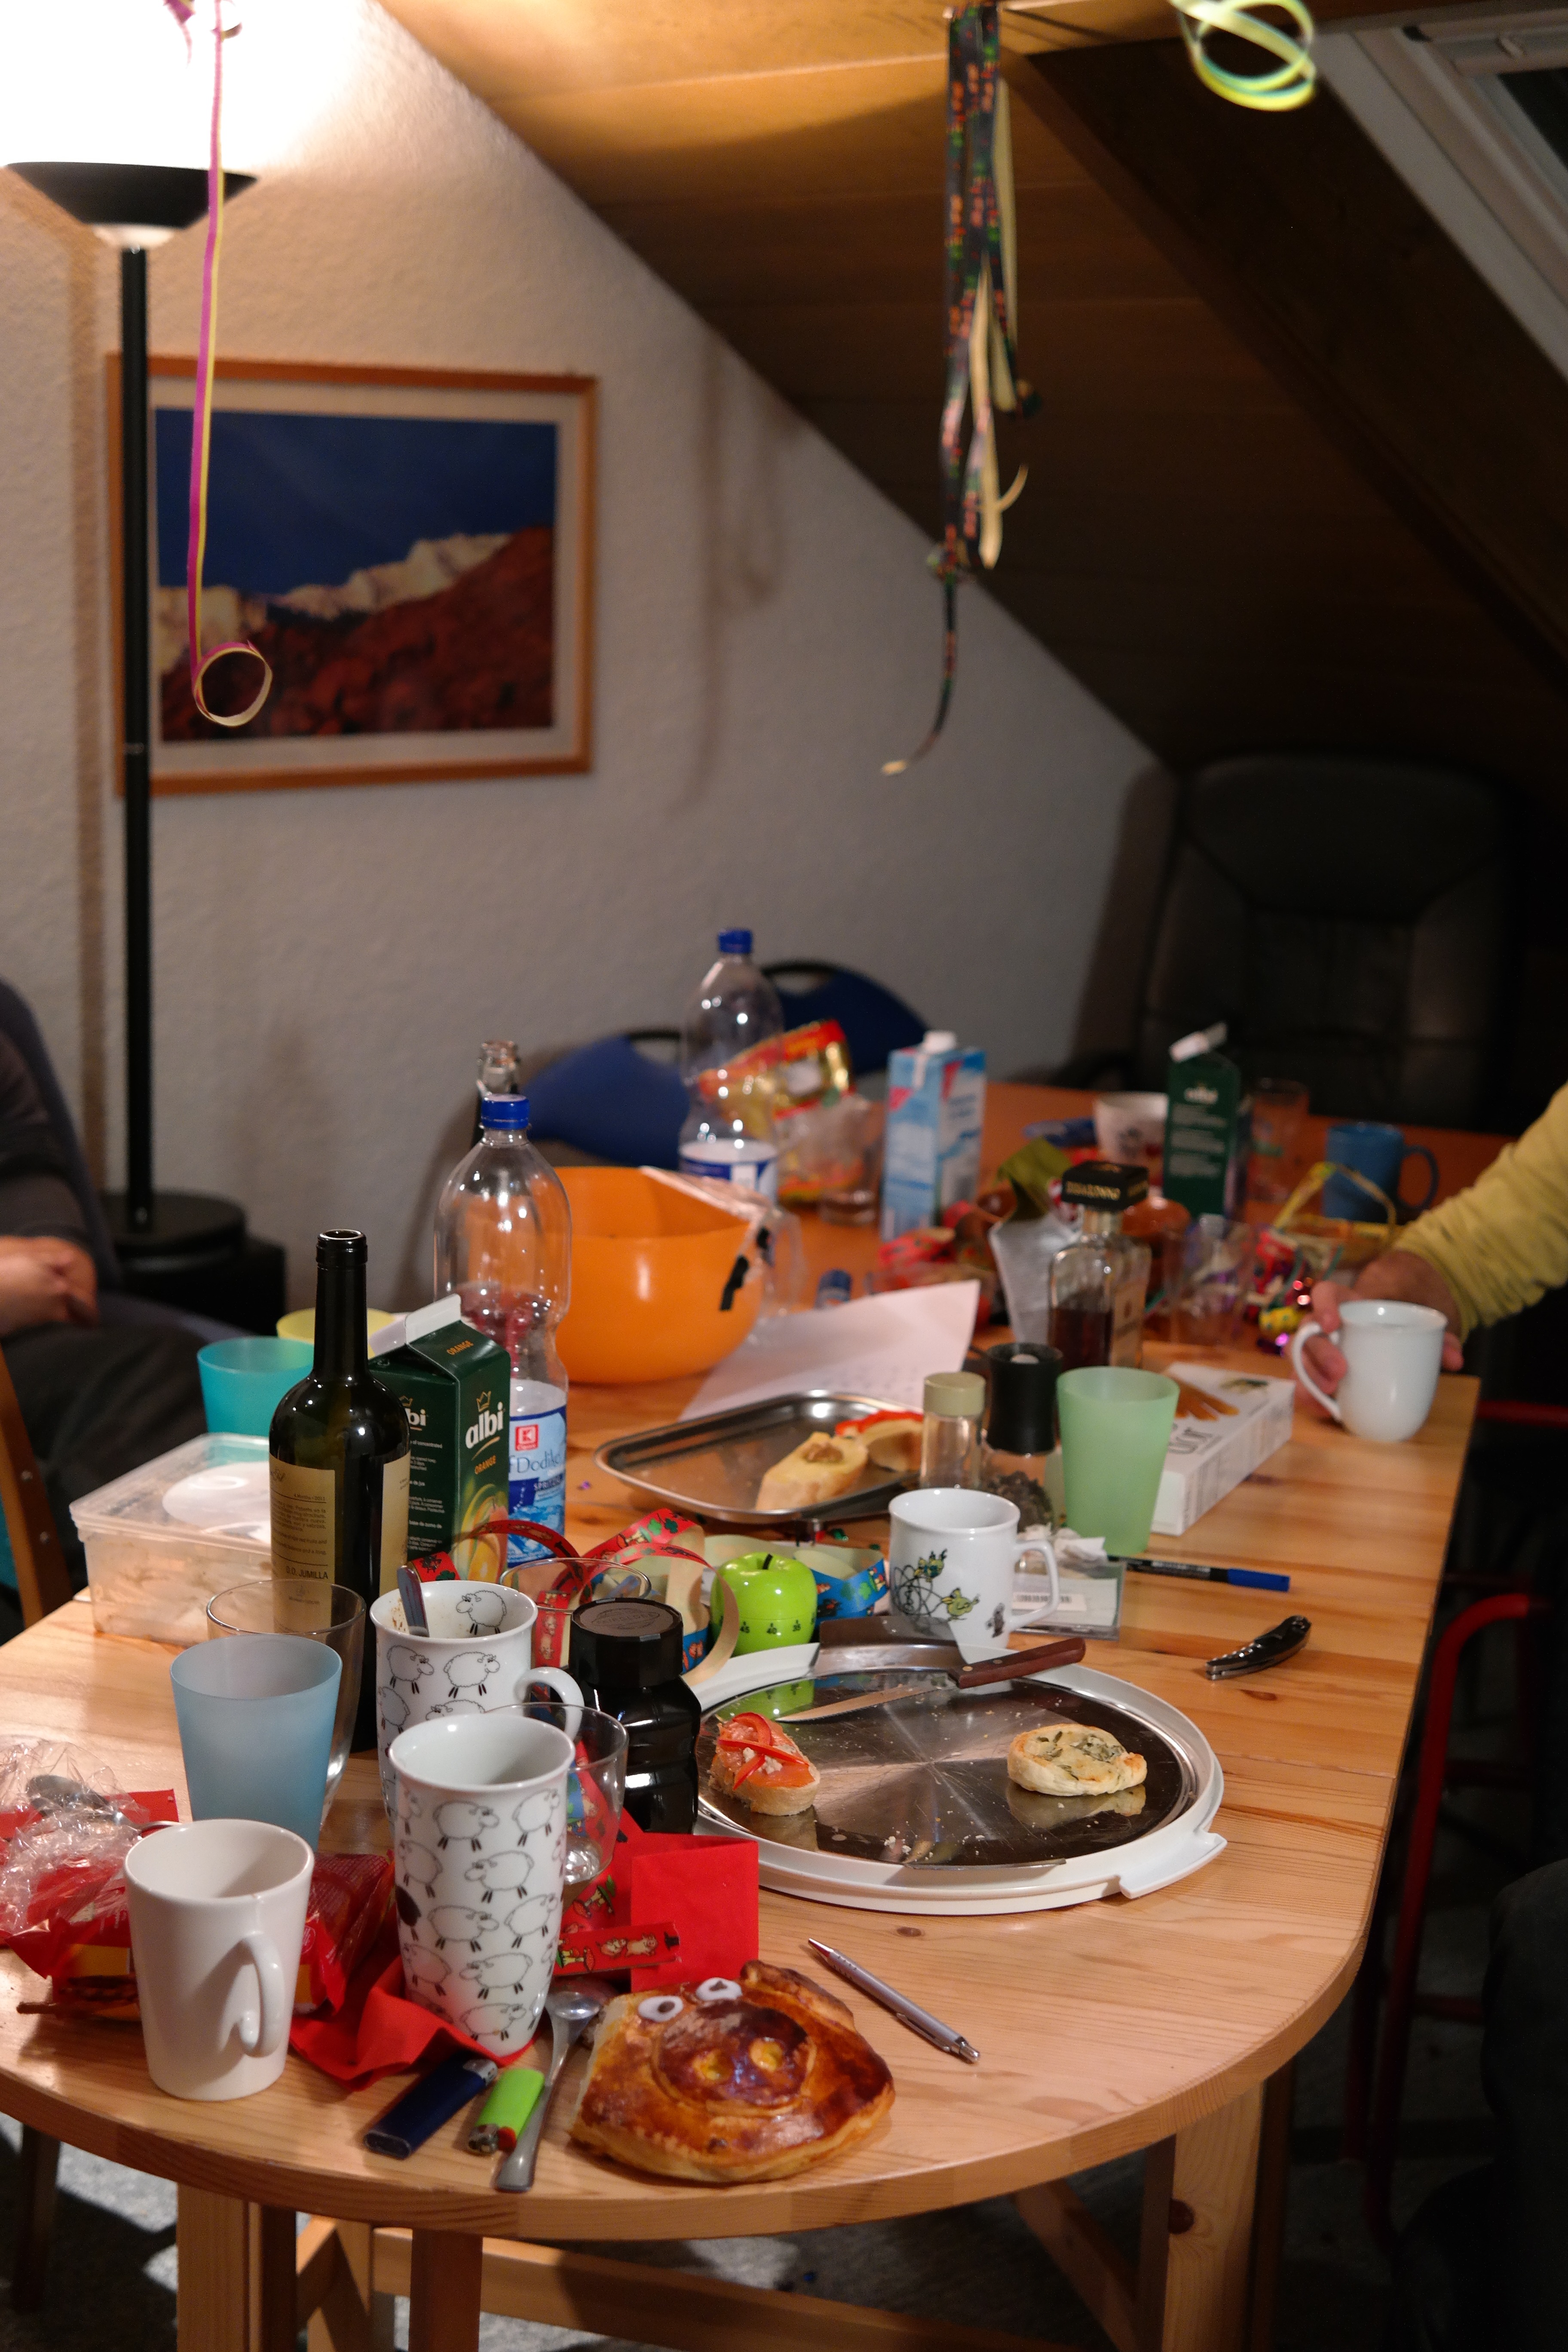
table, cutlery, restaurant, celebration, meal, plate, room, lunch, wine bottle, dinner, party, chaotic, chaos, clutter, mess, brunch, dining table, a mess